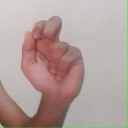
अक्षर: ढ